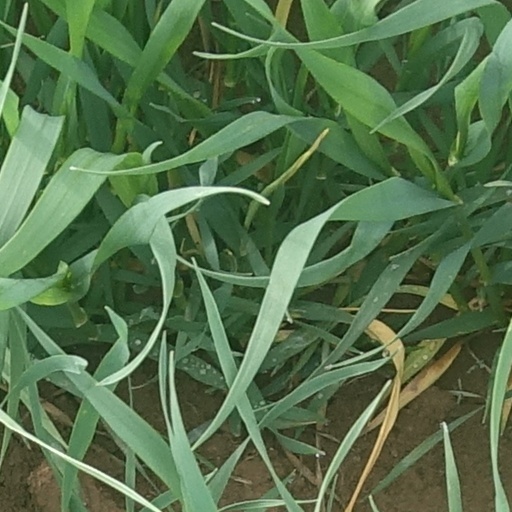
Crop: wheat